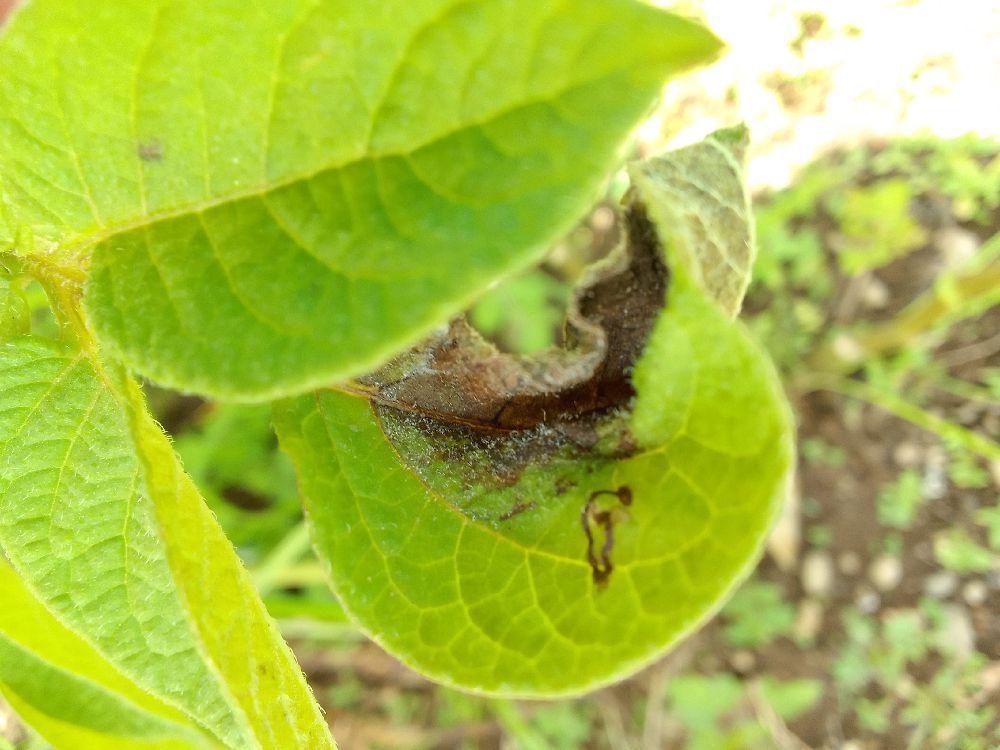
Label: Late blight